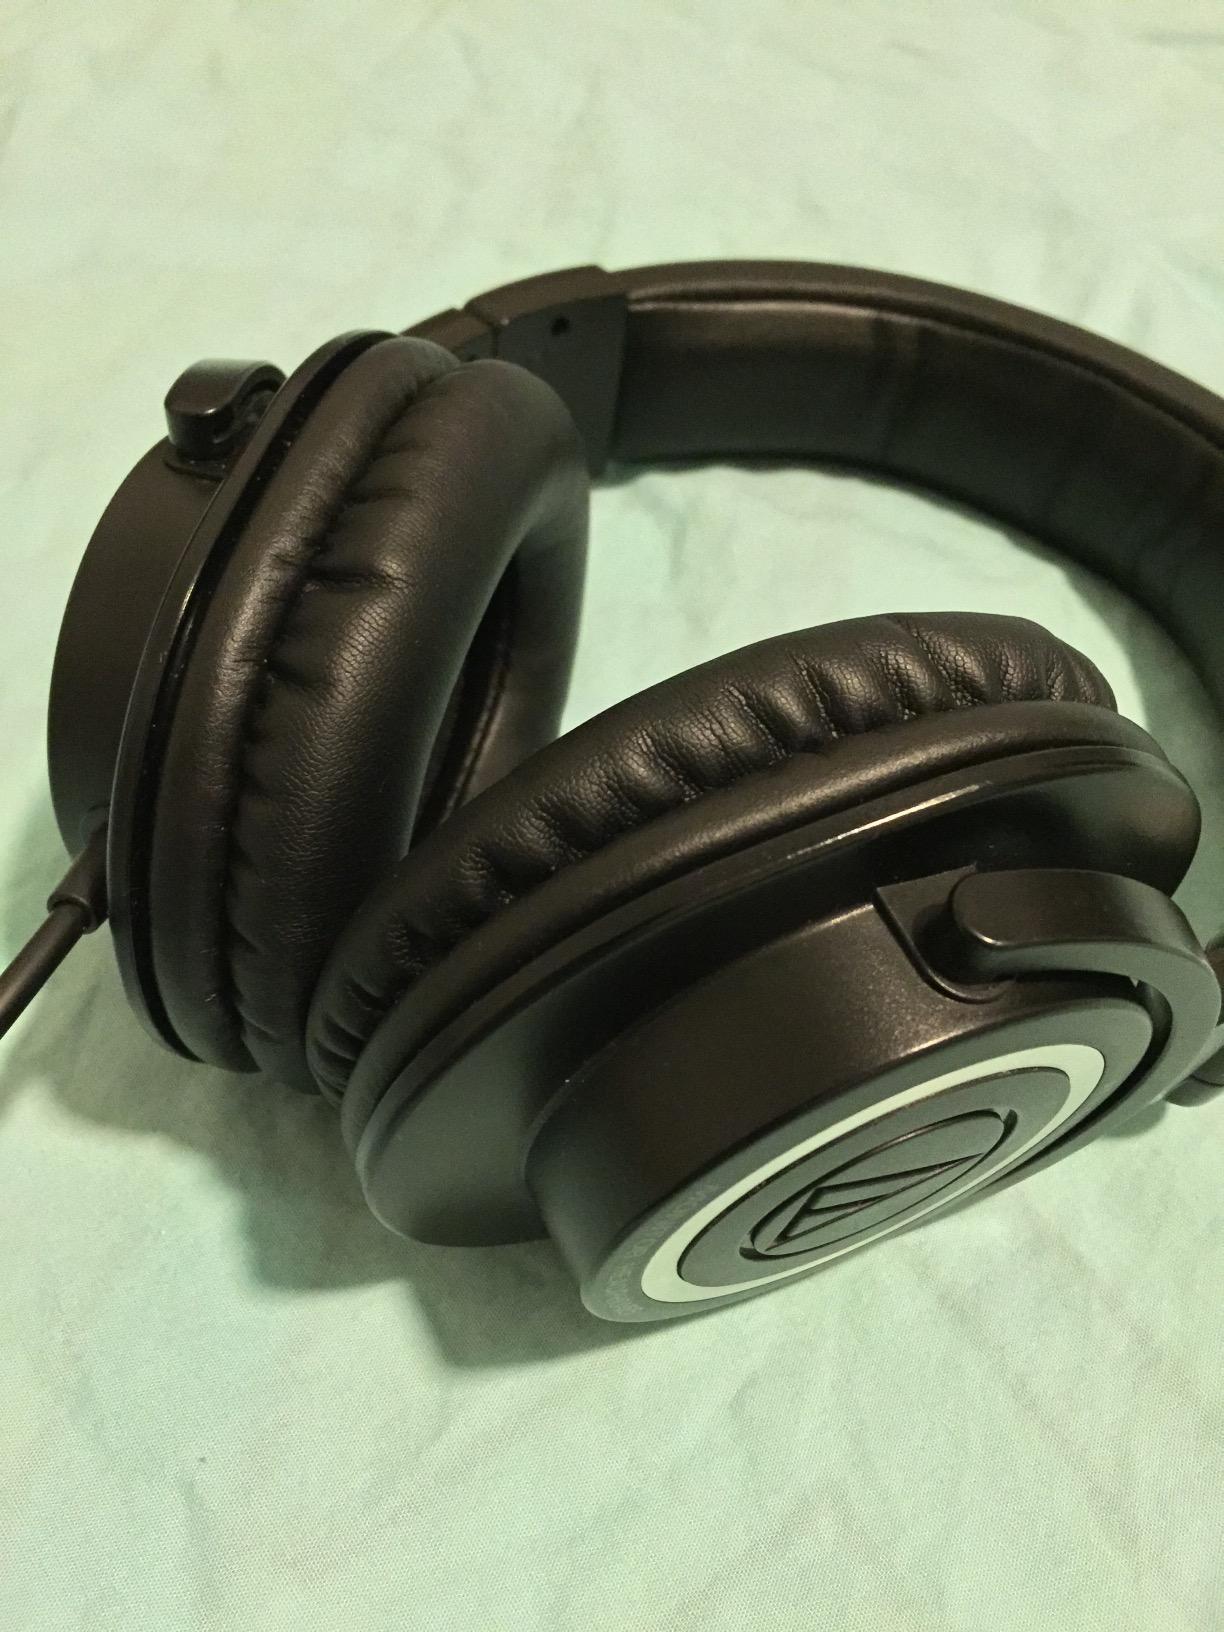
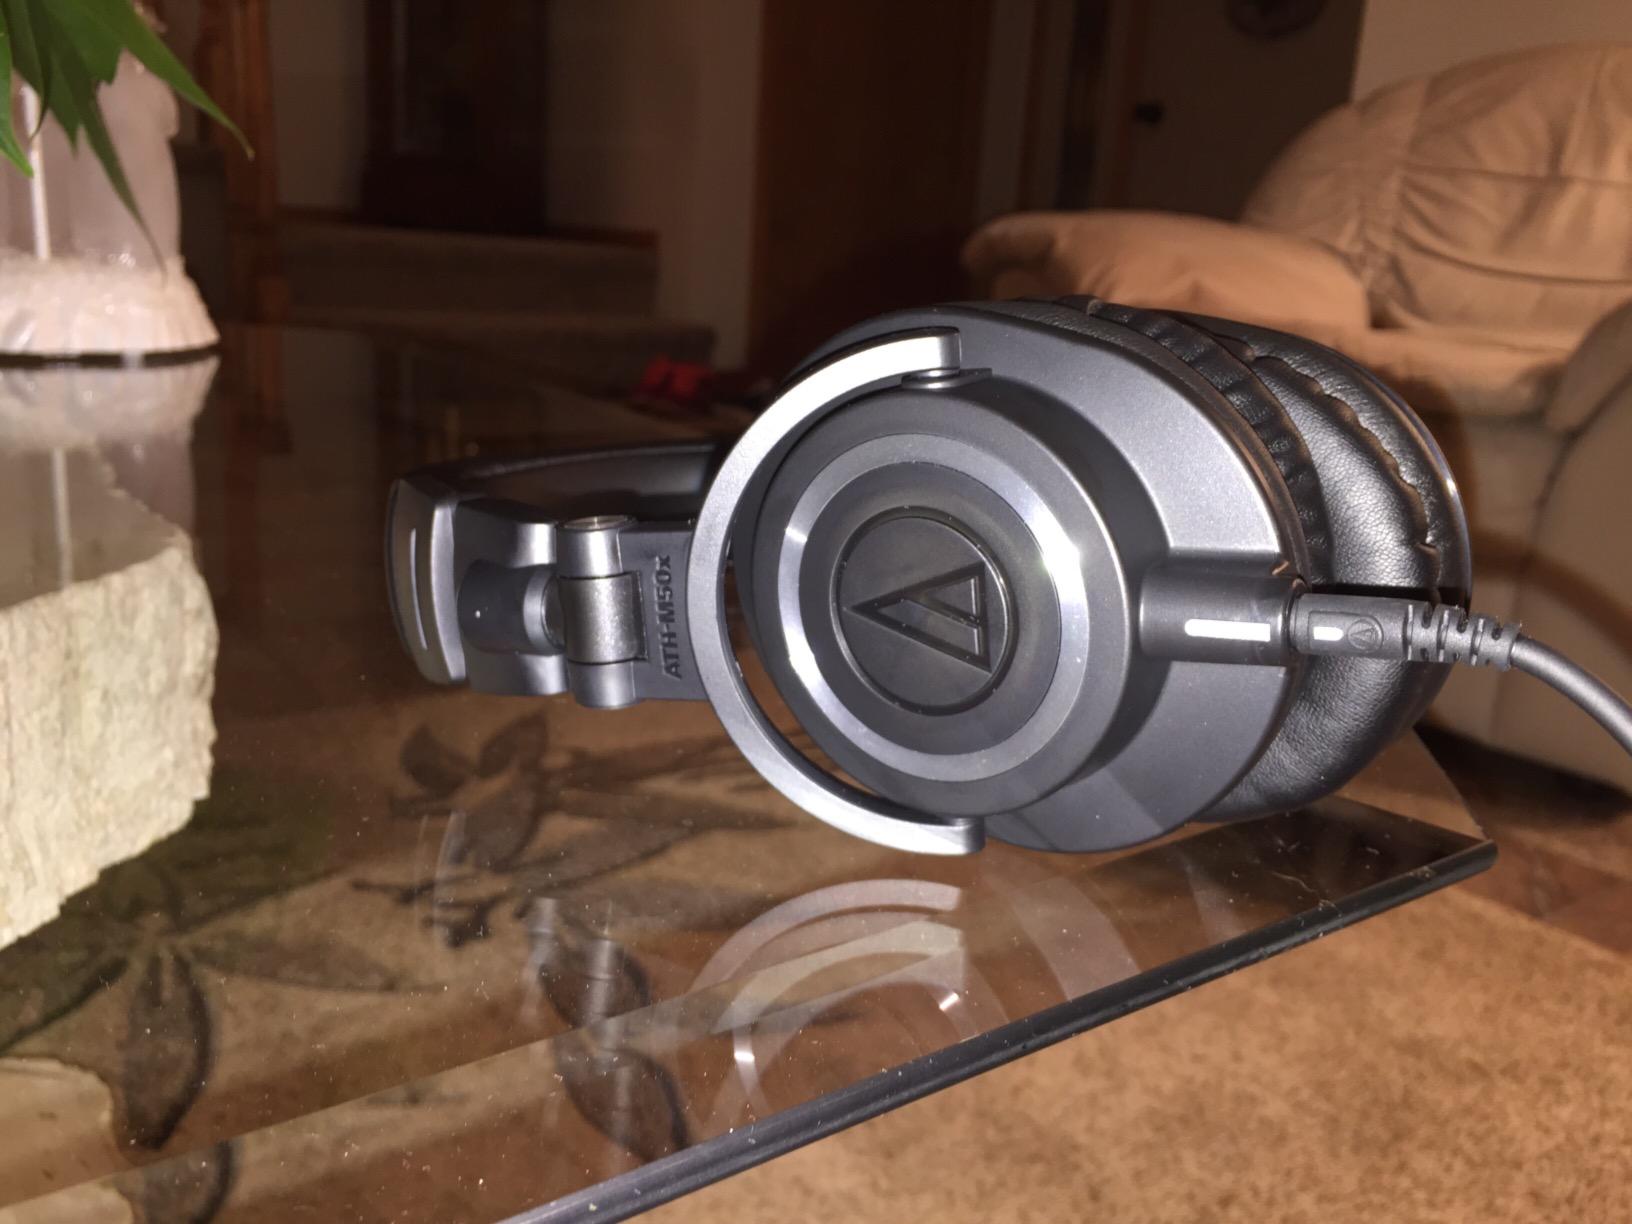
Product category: headphones
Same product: no